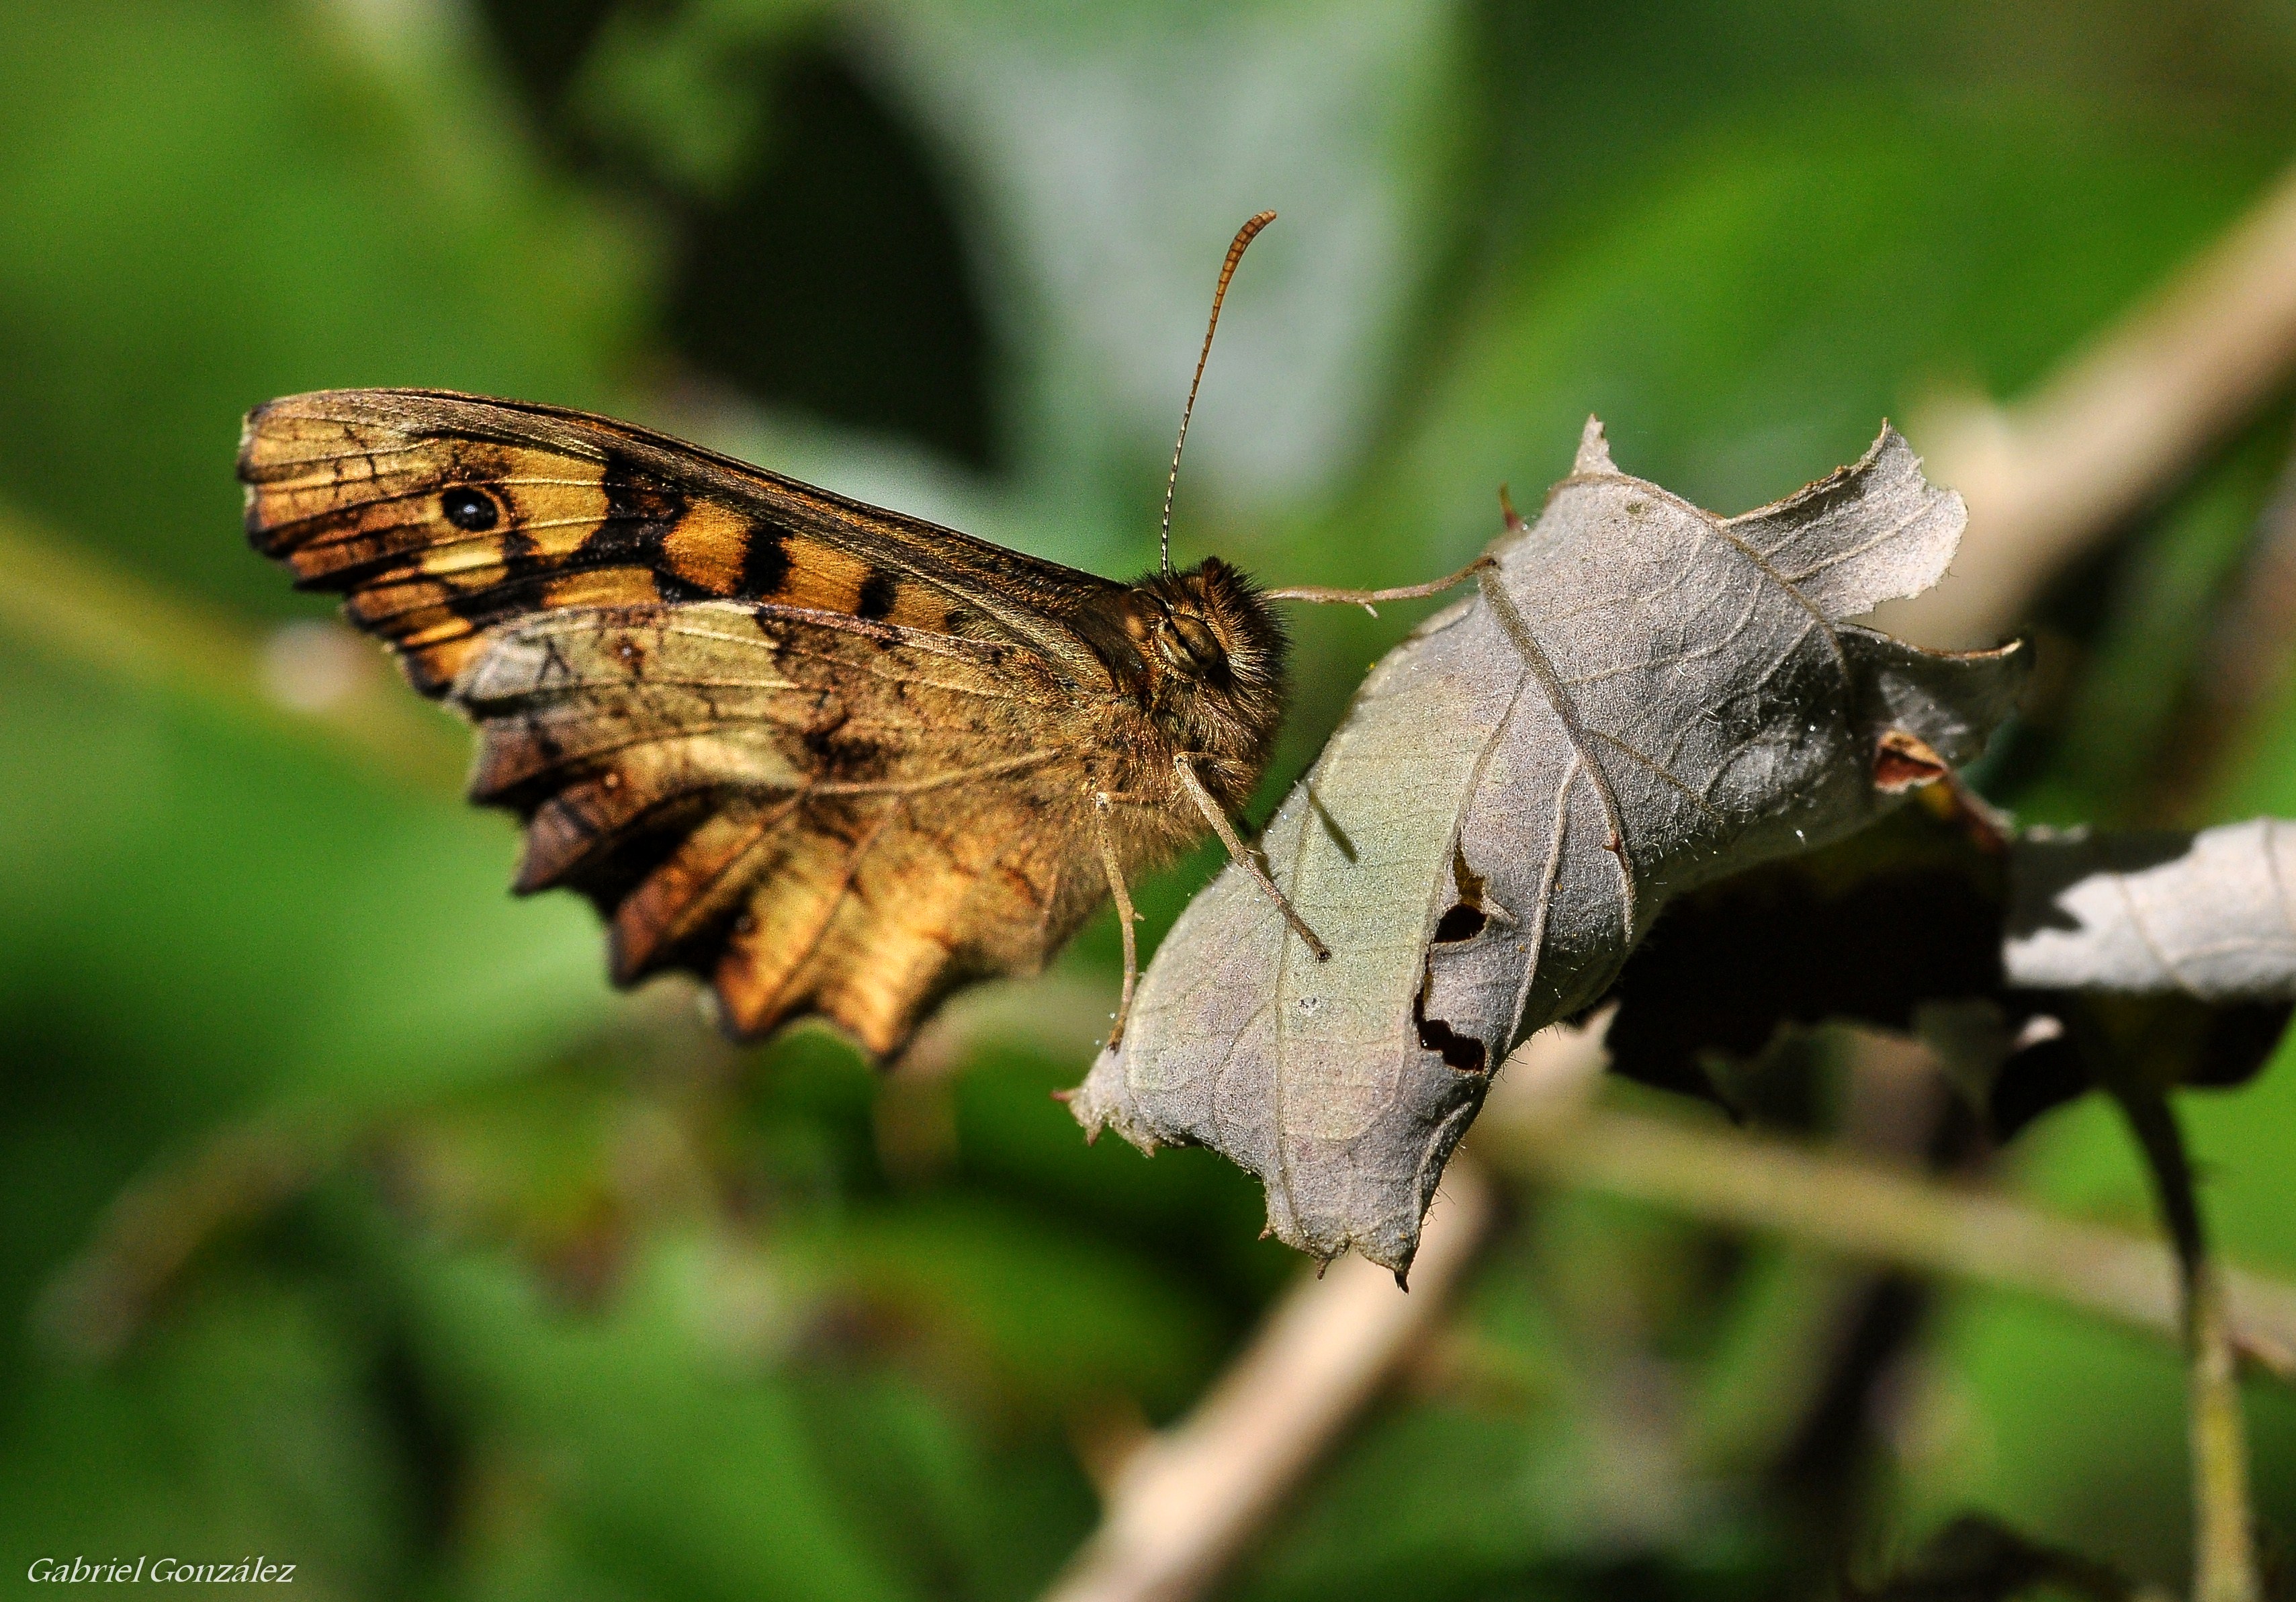
nature, wing, photography, leaf, flower, wildlife, insect, macro, butterfly, fauna, invertebrate, close up, animals, naturaleza, butterflies, nikond90, ggl1, gaby1, xovesphoto, animales, mariposas, gphoto, sigma105mm, macro photography, arthropod, moths and butterflies, lycaenid, brush footed butterfly